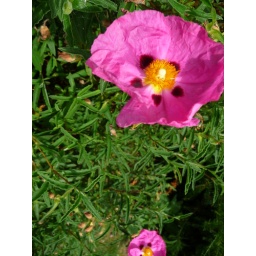
Five pink petals on the flower in the gardens outside Audley End House. The History Society trip to Audley End, Essex.